Four prism dioptre reflex test

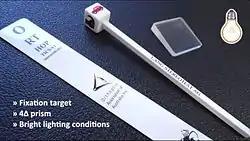

As it is an objective test, few instructions are required to be given to the patient. The patient is asked to fixate on a target while the examiner places a 4 prism dioptre base-out prism over the patient's eye, observing the response of the fellow eye.